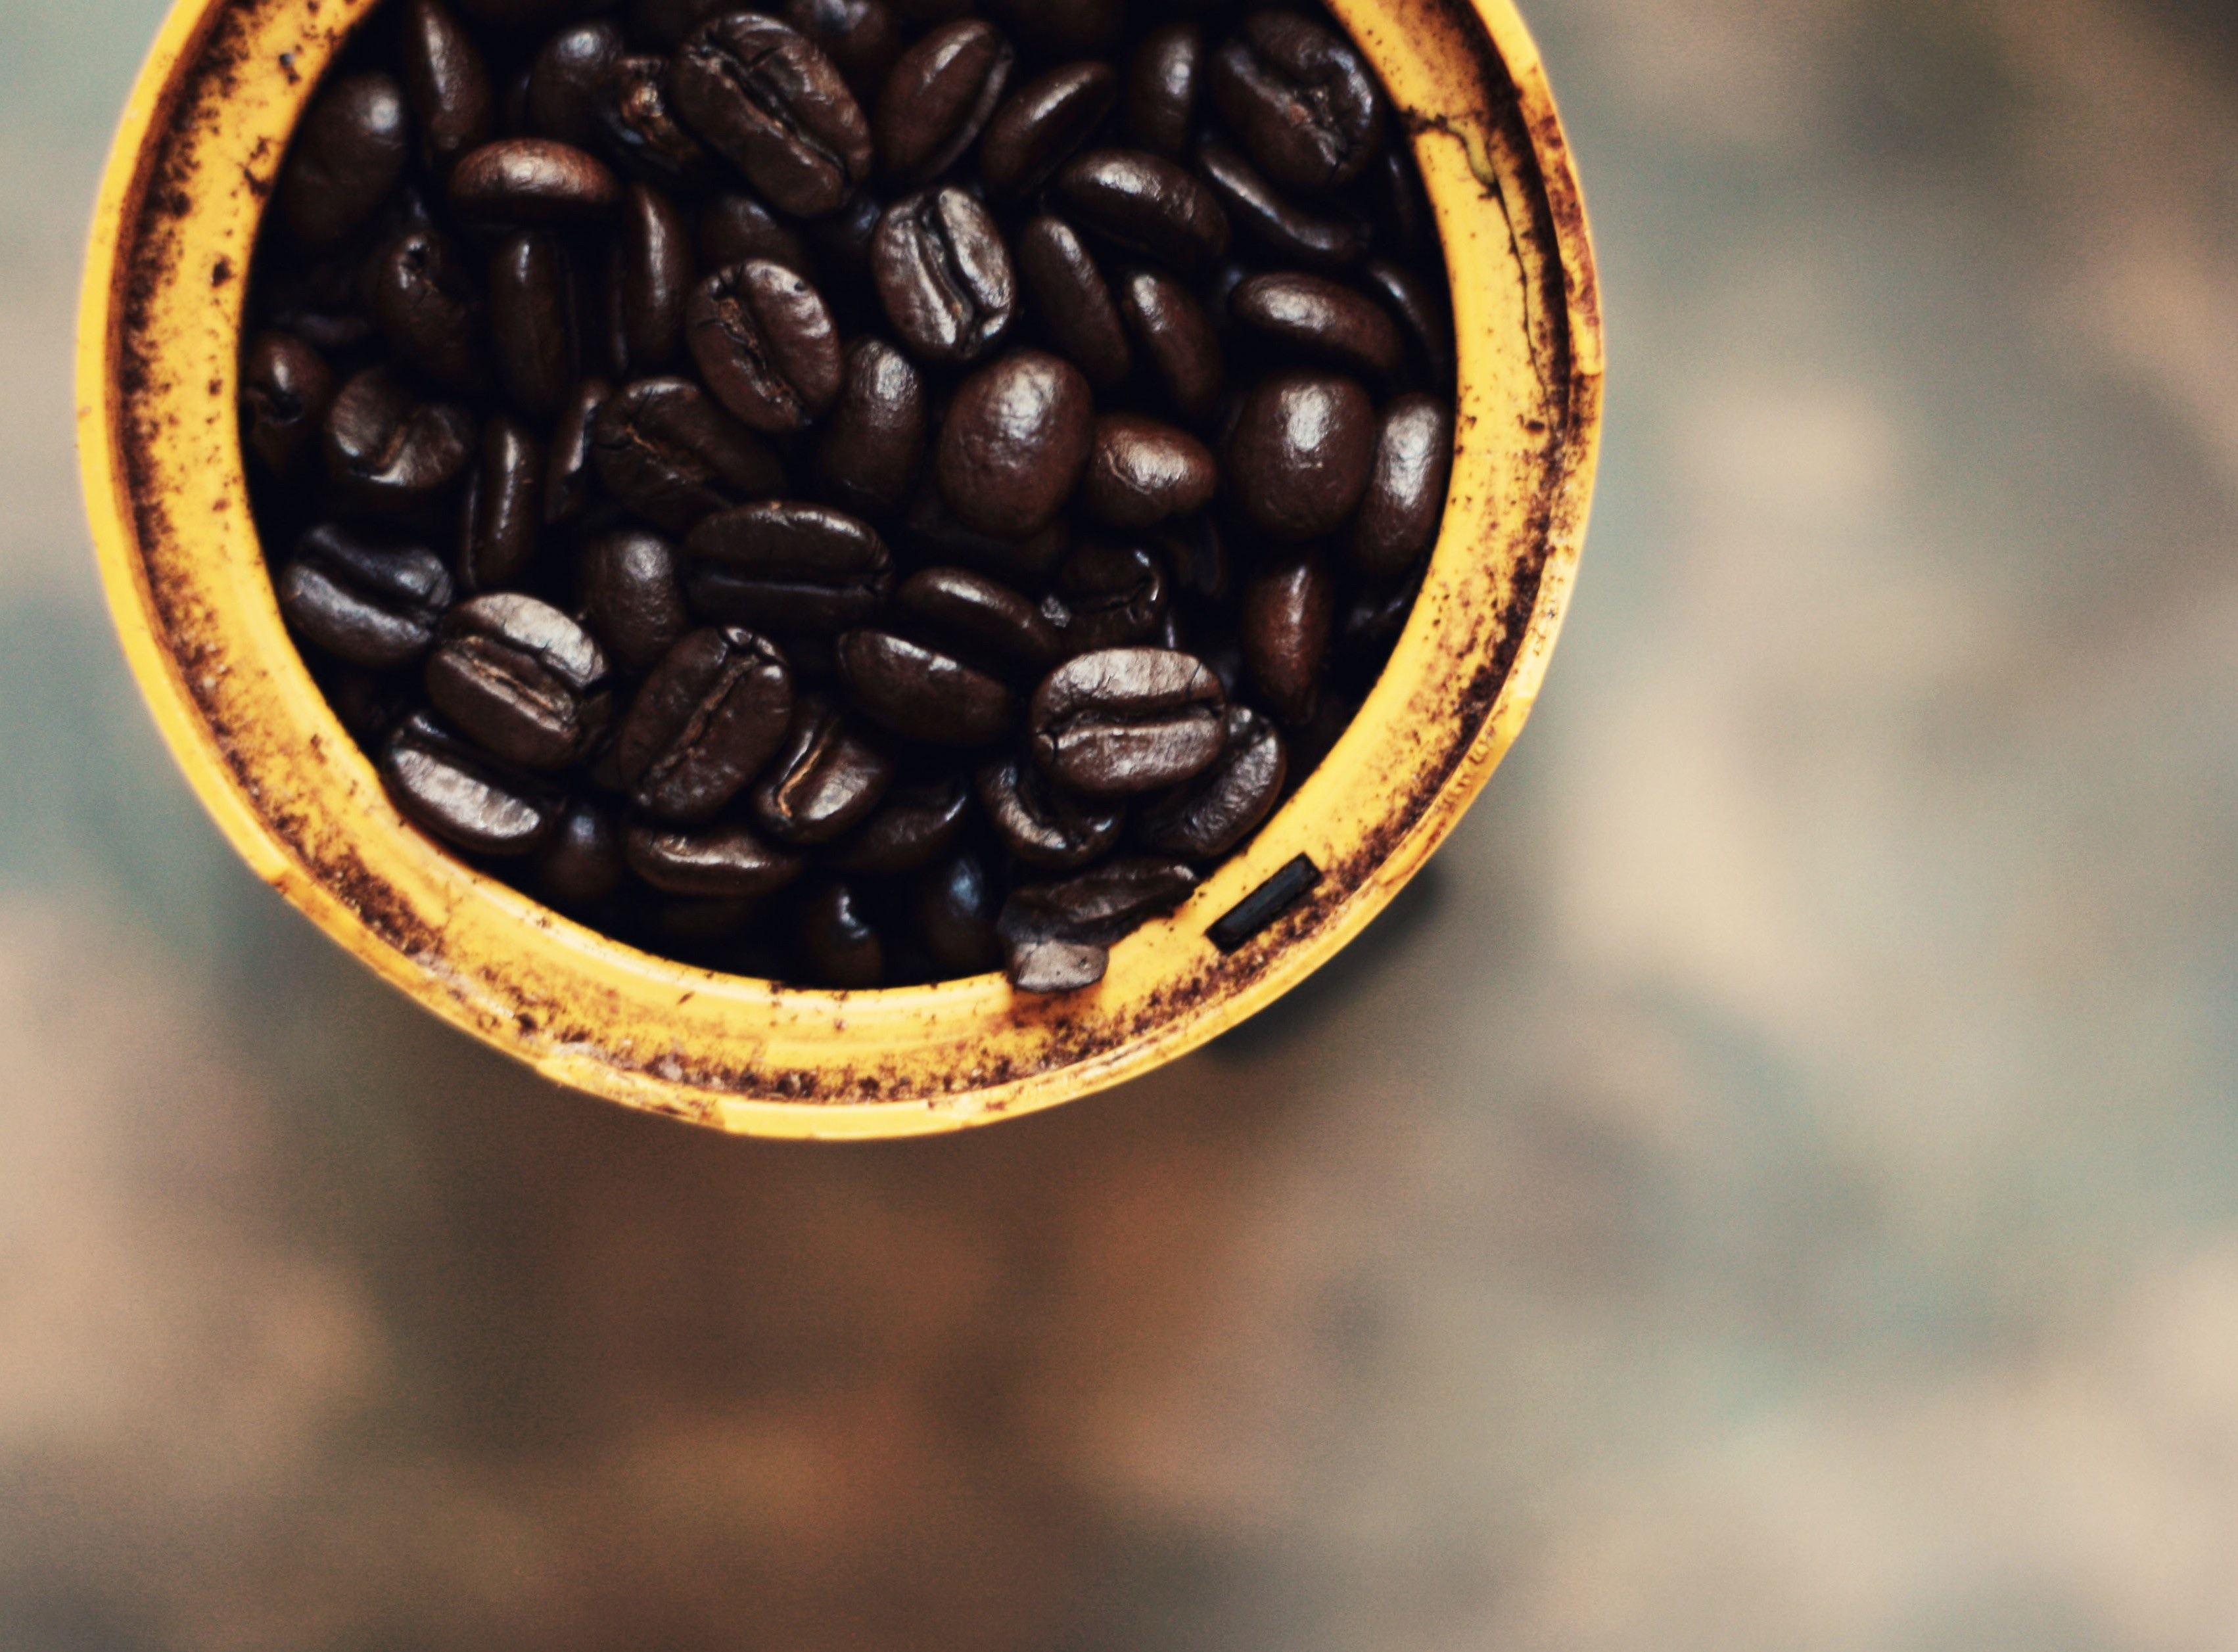
food, produce, drink, close up, caffeine, macro photography, flavor